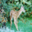
Label: deer